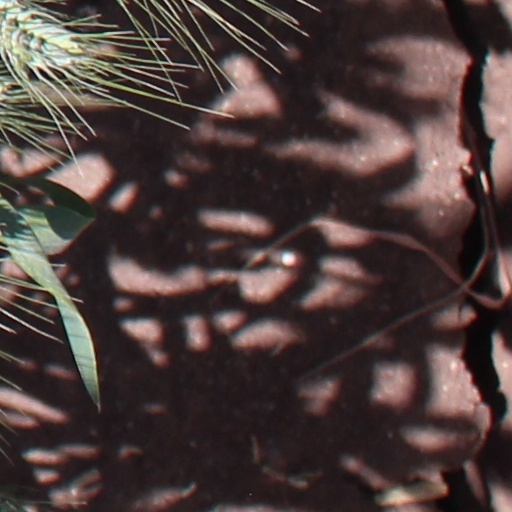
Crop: wheat